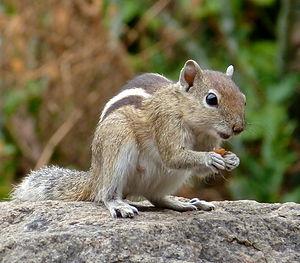
Les tamias forment un genre de petits mammifères rongeurs de la famille des Sciuridae, présents essentiellement en Amérique du Nord. Une seule espèce est native d'Eurasie, le Tamia de Sibérie. Les tamias se différencient en plusieurs espèces souvent confondues entre elles à cause de leur ressemblance. Les termes suisse, petit suisse, ou suisse rayé sont utilisés couramment pour désigner au Canada notamment l'espèce Tamias striatus. Le nom de « suisse » vient de la similitude du pelage avec la tenue à rayures des gardes suisses du Vatican. On les nomme « chipmunk » en anglais, ce terme étant parfois utilisé par des francophones.
Le genre Funambulus, regroupe des écureuils terrestres appelés écureuils palmistes.